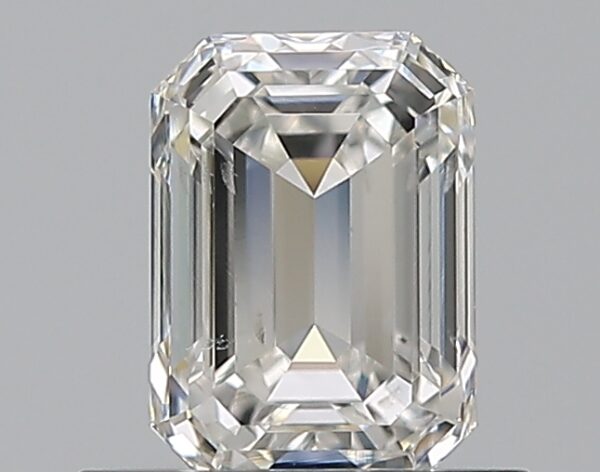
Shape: emerald
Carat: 0.73
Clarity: SI2
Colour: F
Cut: EX
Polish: EX
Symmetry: VG
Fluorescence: N
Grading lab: GIA
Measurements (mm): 5.84 x 4.21 x 2.9